Puntland Dervish Force

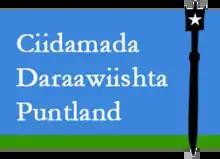

The Puntland Dervish Force or Puntland Defence Forces is the official armed forces of the Puntland Government.